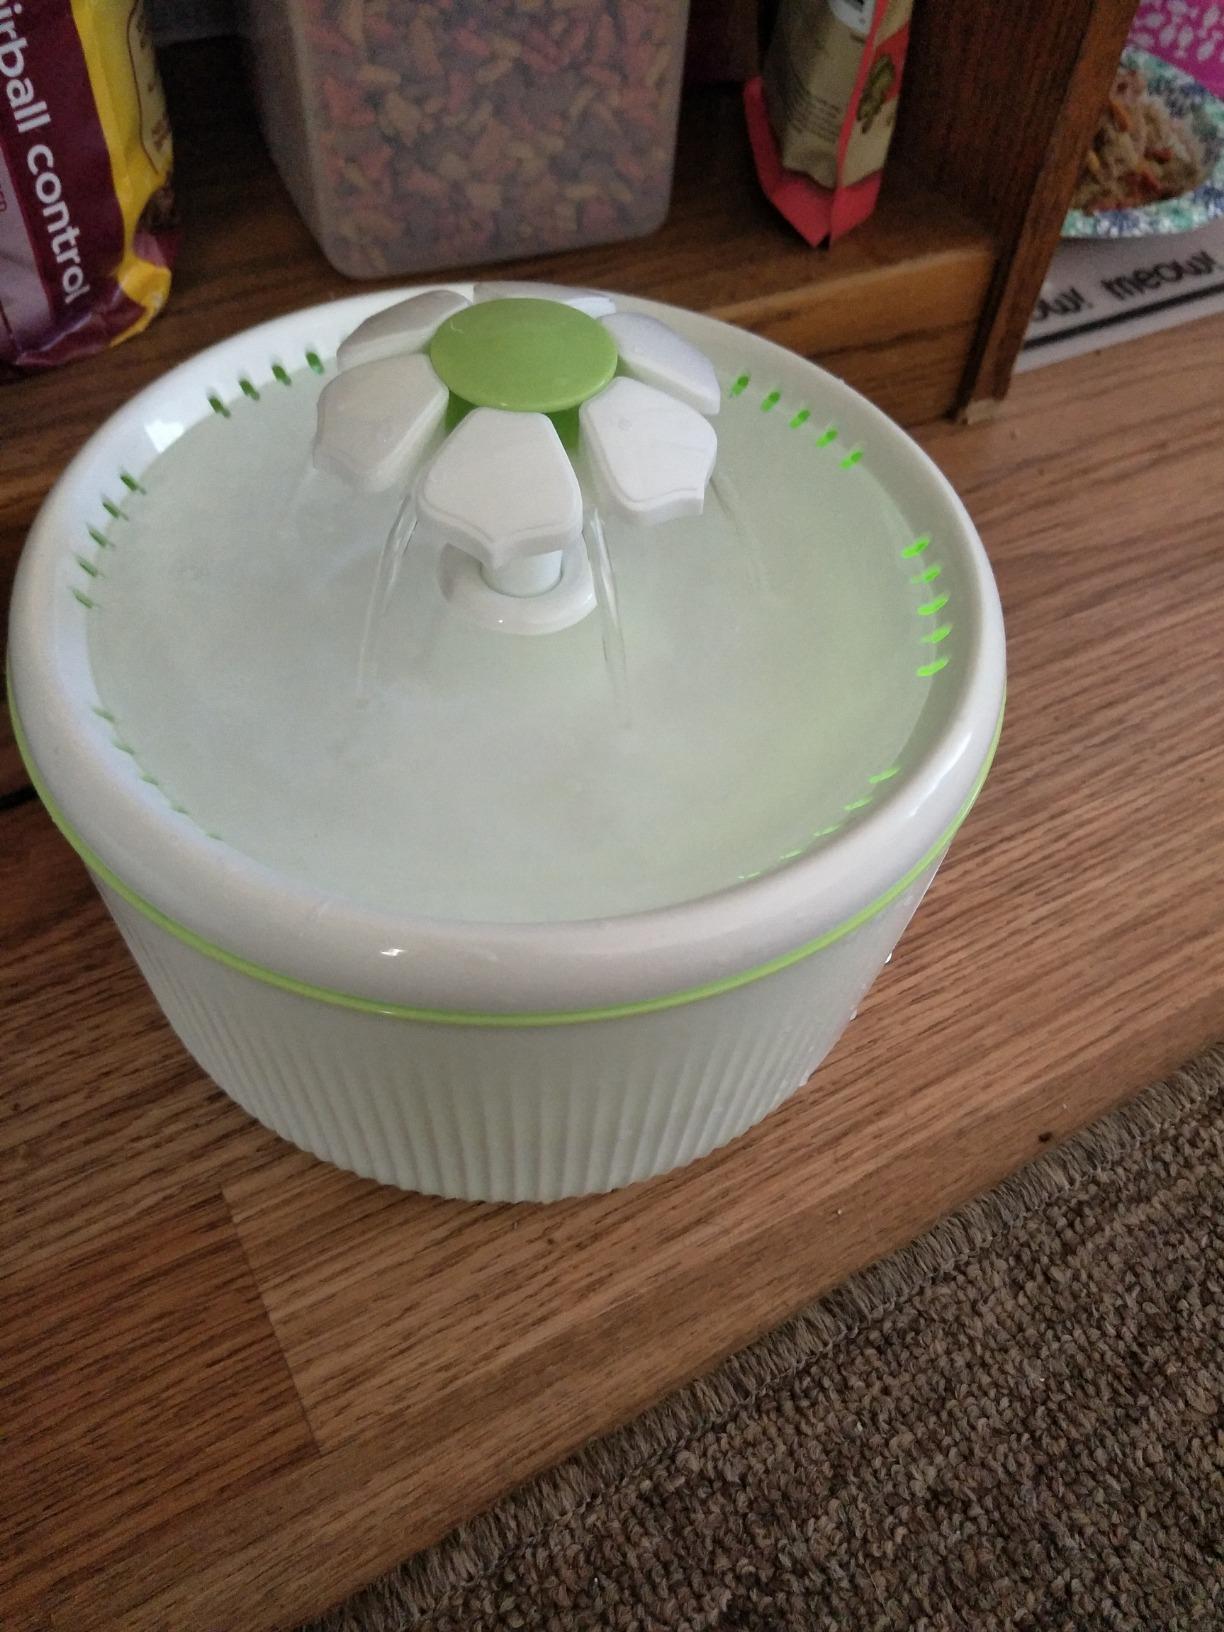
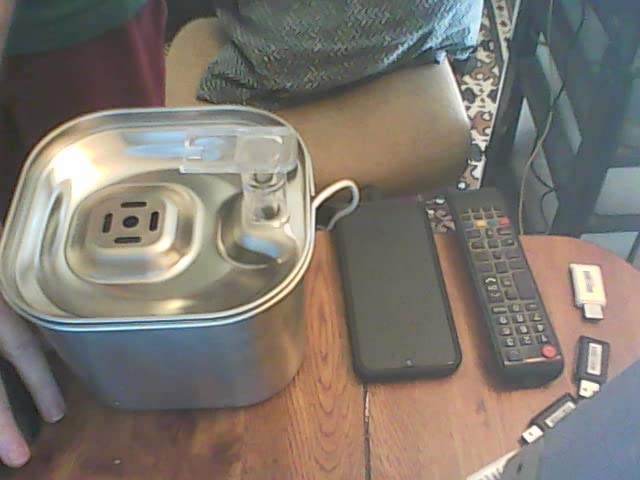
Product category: items_bowl
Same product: no